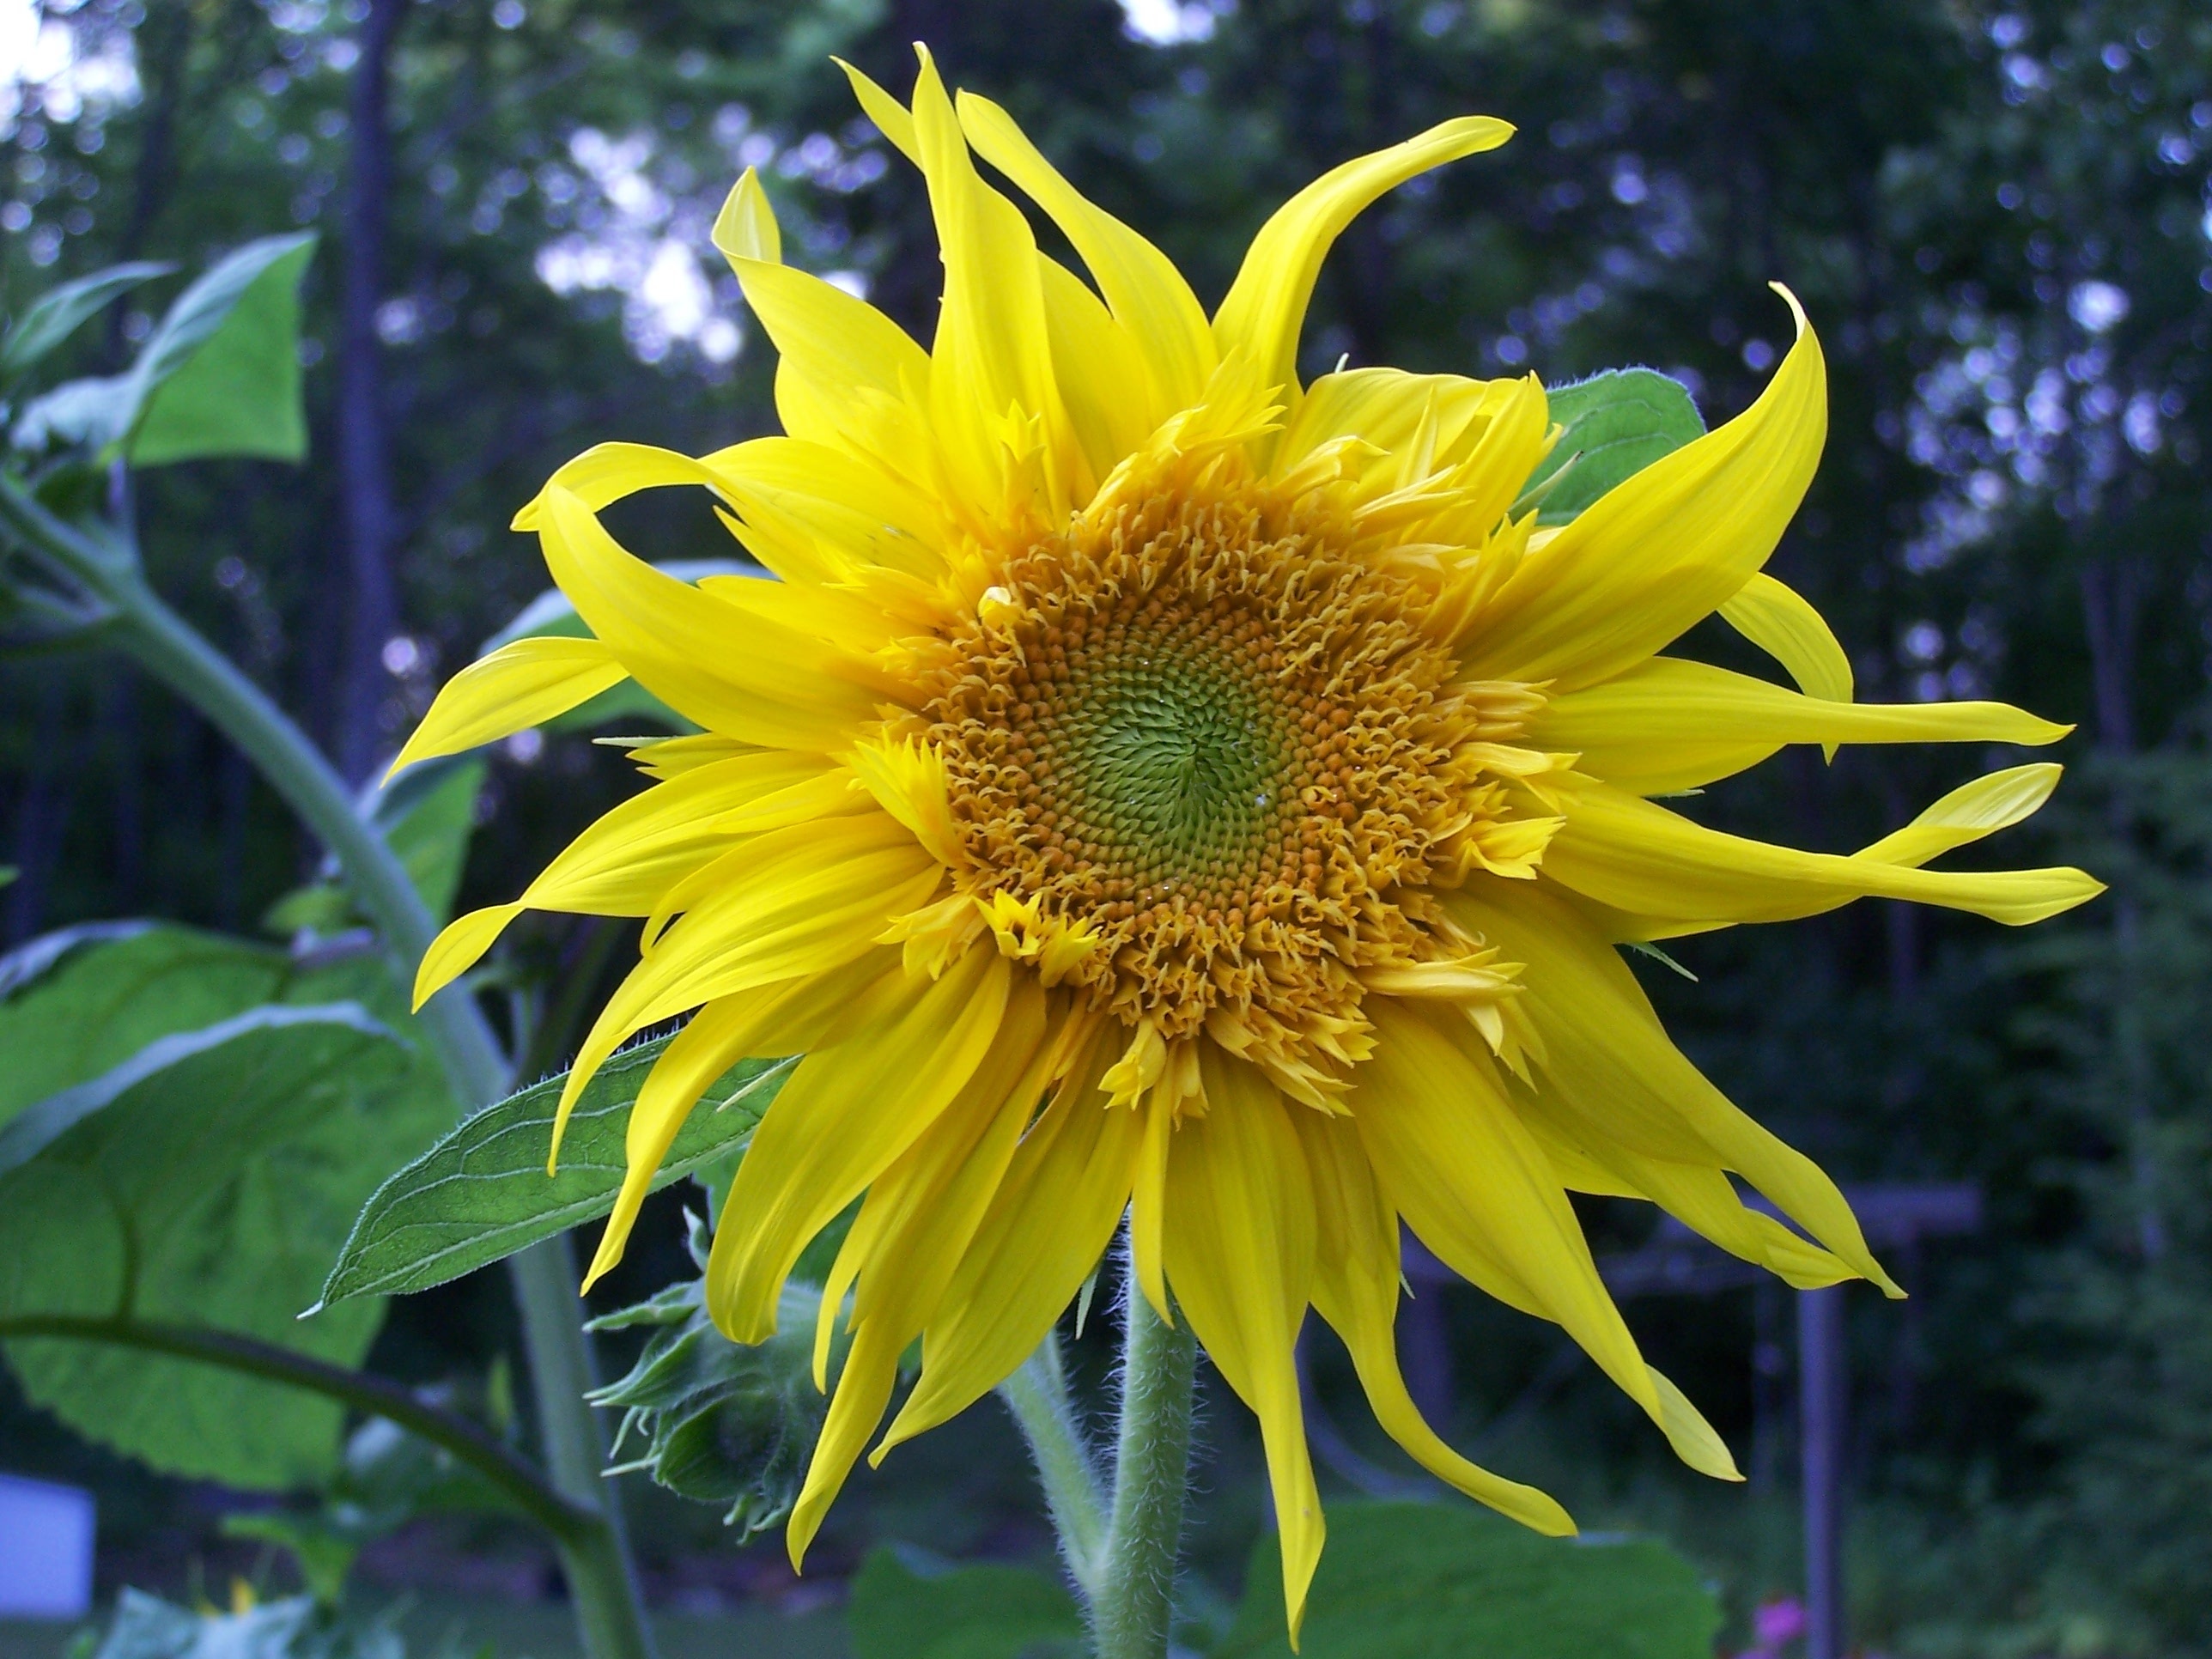
nature, blossom, plant, flower, petal, bloom, summer, floral, botany, blooming, yellow, flora, sunflower, bright, flowering plant, daisy family, asterales, sunflower seed, annual plant, plant stem, land plant